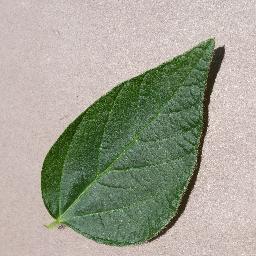
Label: Soybean___healthy